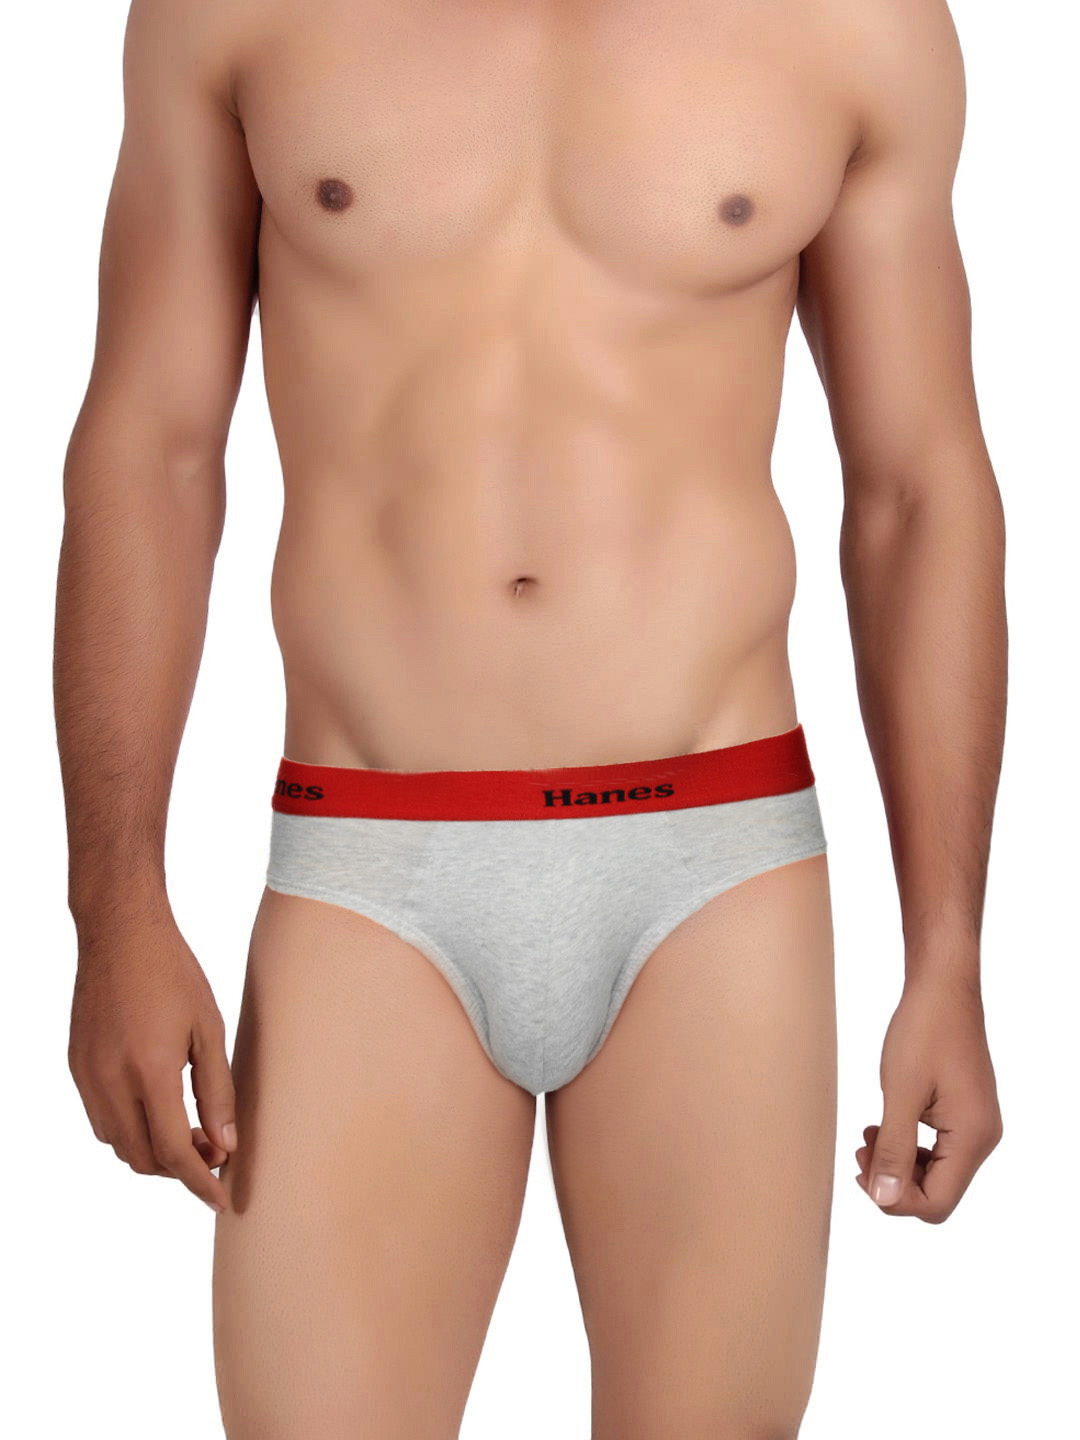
Hanes Men Grey Ultimate Duo Dry Cotton Stretch Bikini Briefs
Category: Apparel / Innerwear / Briefs
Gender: Men
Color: Grey
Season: Summer 2016
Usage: Casual